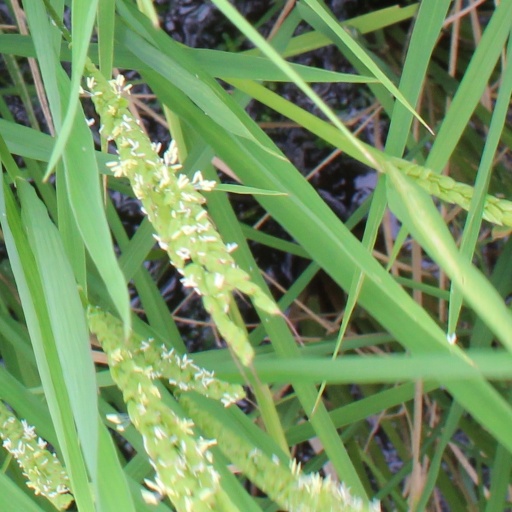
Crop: rice